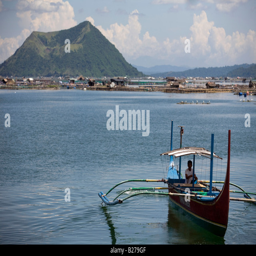
crater lake and a view